Hildegard Rosenthal

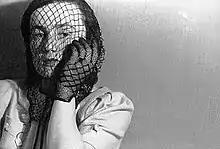
Hildegard Rosenthal (self portrait)

Hildegard Baum Rosenthal (March 25, 1913 – September 16, 1990) was a Swiss-born Brazilian photographer, the first woman photojournalist in Brazil. She was part of the generation of European photographers who emigrated during World War II and, acting in the local press, contributed to the photographic aesthetic renovation of Brazilian newspapers.